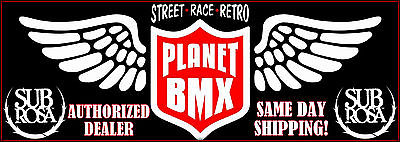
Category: bicycle